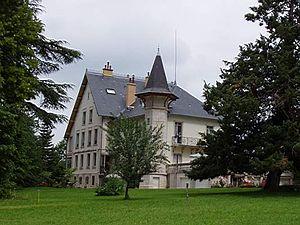
Maison de Retraite du Chateau aux Combes
Byans-sur-Doubs est une commune française située dans le département du Doubs, en région Bourgogne-Franche-Comté.